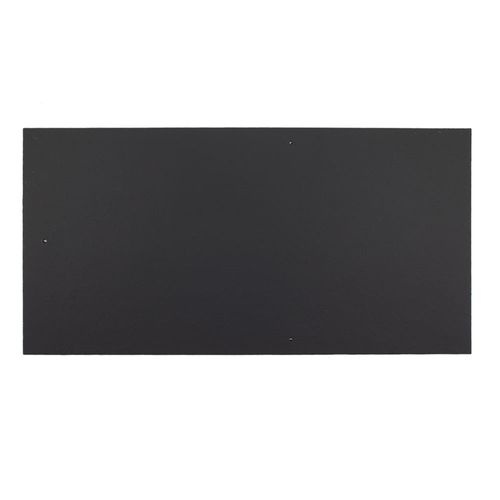
Cembrit Fibre Cement Roof Slate 600 x 300
Cost effective slate style roof covering Smooth surface Pre-holed and consistent dimensions Lightweight and easy to install
Brand: Homefit
Category: Hardware > Building Materials > Roofing > Roofing Shingles & Tiles > Architectural Shingles